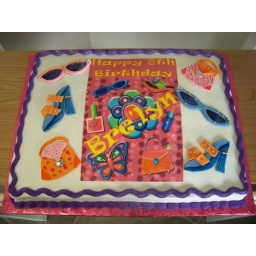
A 1/2 sheet white cake covered in white buttercream icing, accented with purple icing, topped with glitzy girl fondant accessories